Phạm Quang Khiêm

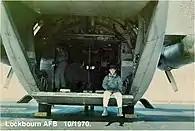
Khiêm at Lockbourne AFB

On January 24, 1971, Phạm Quang Khiêm experienced a near-fatal incident that nearly ended his flight career. After a year of training in the United States, Khiêm was assigned by the Vietnam Air Force (VNAF) to Phan-Rang Air Base for "In Country Training" with the United States Air Force (USAF) on a C-123K aircraft. During this training, Khiêm flew alongside 1st Lieutenant Minh and their American instructor, Captain John Mastronardi. Minh, the Aircraft Commander, occupied the left seat, while Khiêm was in the right seat, with Captain Mastronardi overseeing the mission.